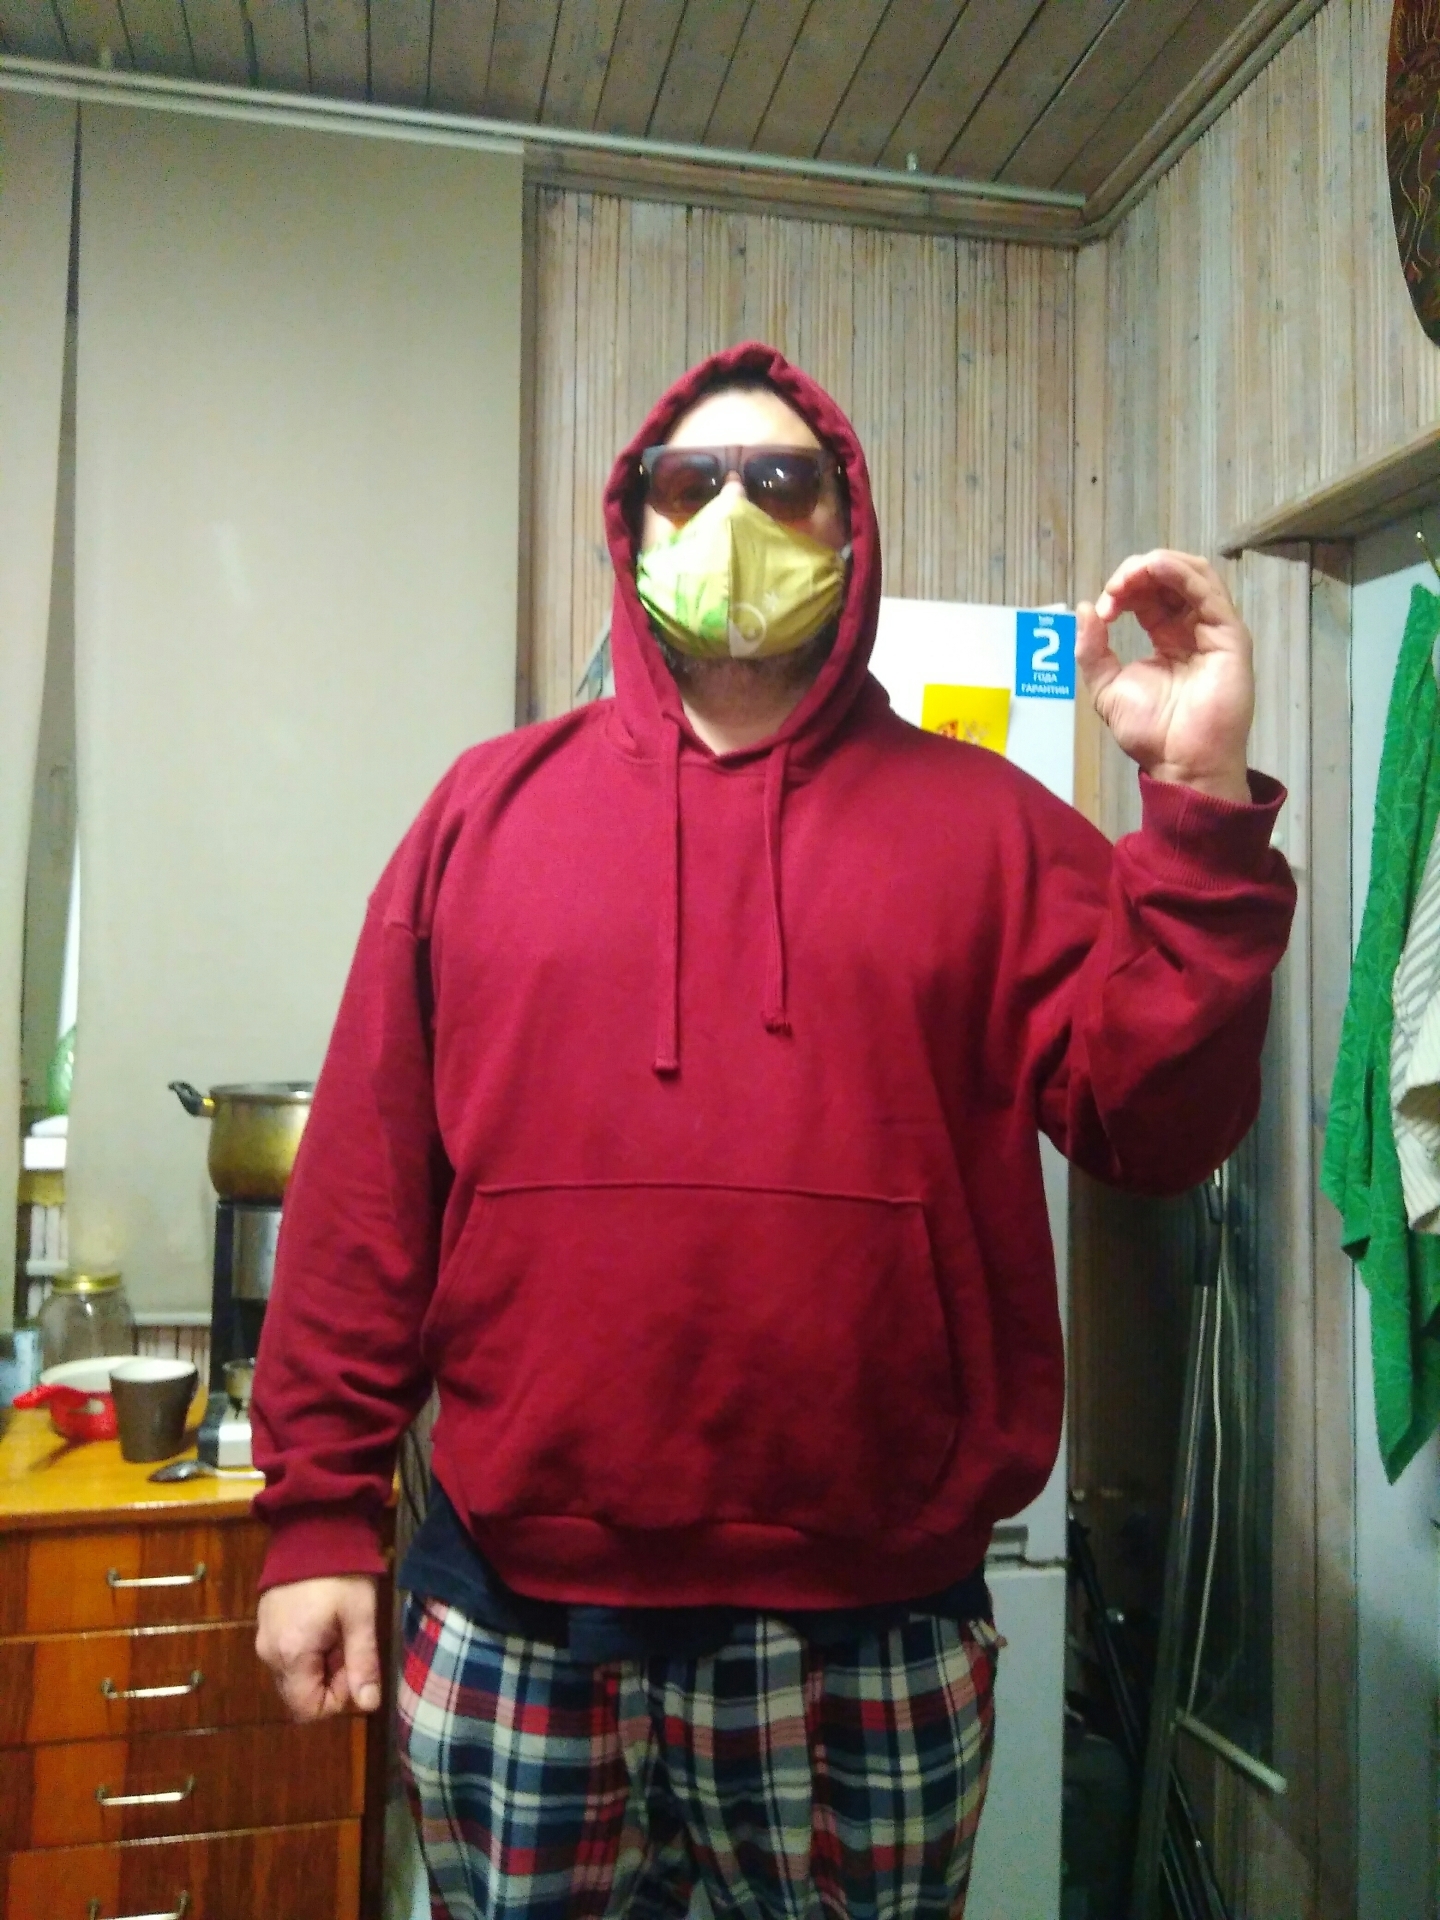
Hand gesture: grip